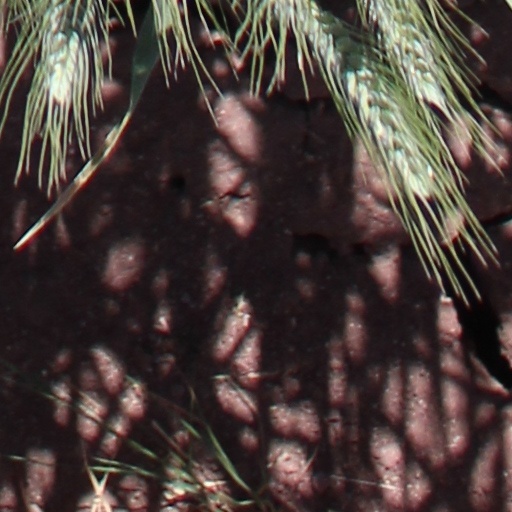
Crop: wheat